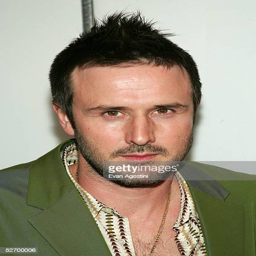
actor attends the screening at festival